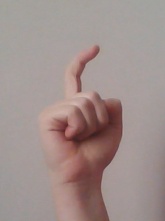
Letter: ra